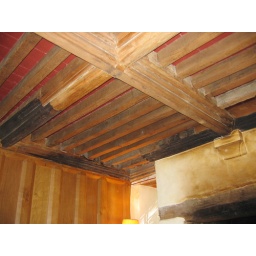
Ceiling in sitting room; the floor boards are painted 'Medieval Red'.